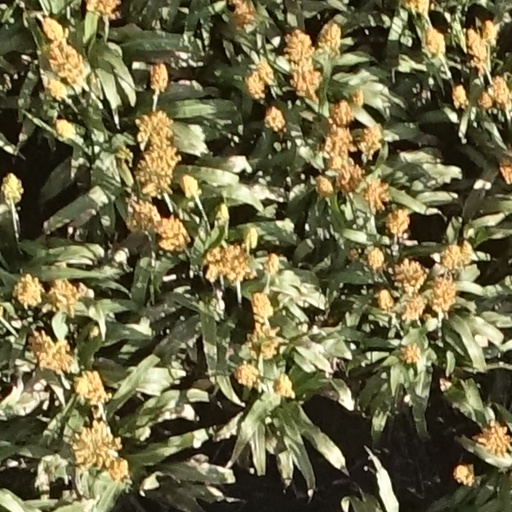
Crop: sorghum